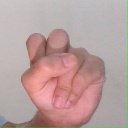
अक्षर: स